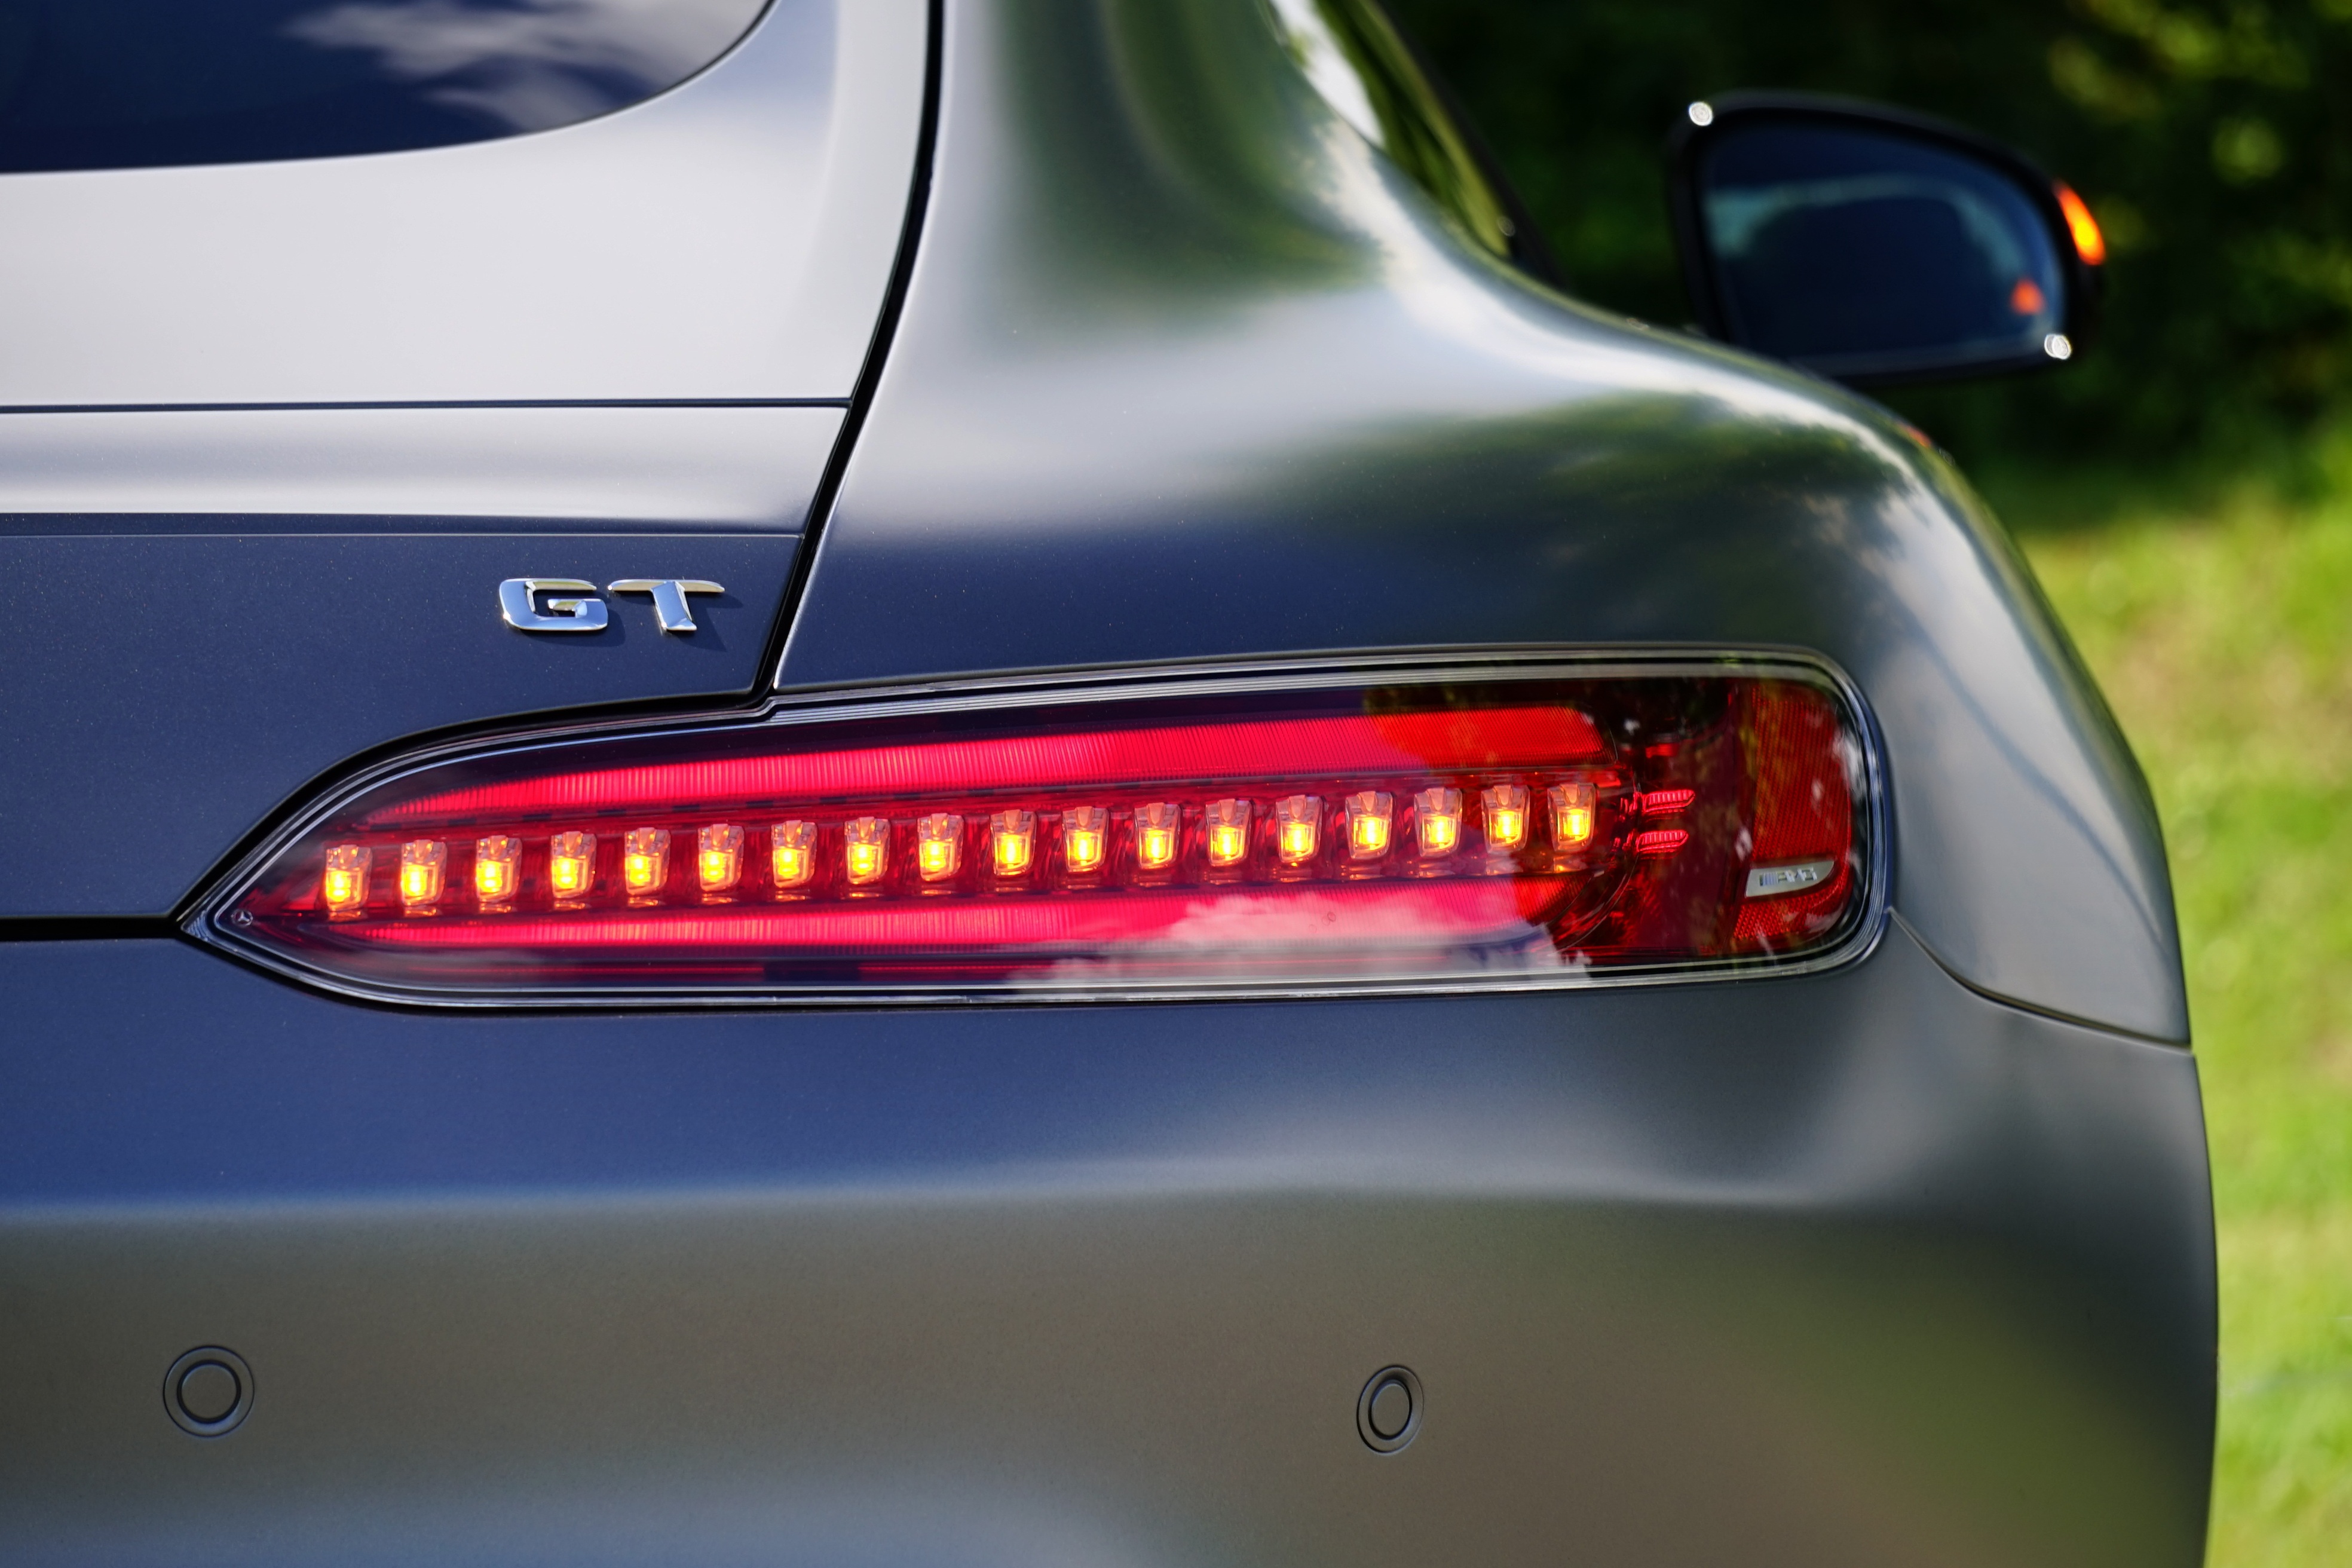
light, technology, car, wheel, automobile, transport, red, vehicle, symbol, lens, drive, auto, headlight, speed, modern, emblem, automotive, sports car, headlamp, bumper, race, supercar, power, luxury, design, logo, motor, style, mercedes, edition, fast, badge, mercedes benz, benz, stunning, auto show, concept car, limited, land vehicle, amg gt, gts, formula one, lewis hamilton, automobile make, automotive exterior, automotive design, executive car